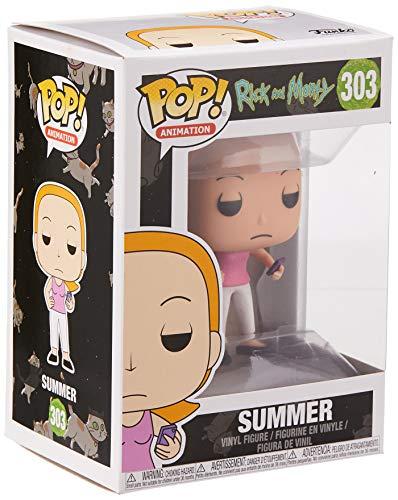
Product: Funko Pop! Animation: Rick & Morty - Summer Collectible Figure
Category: Toys & Games | Collectible Toys
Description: From Rick and morty, summer, as a stylized pop vinyl from Funko.
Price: $6.47
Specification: ProductDimensions:2.5x2.5x3.8inches|ItemWeight:3.04ounces|ShippingWeight:3.2ounces(Viewshippingratesandpolicies)|DomesticShipping:ItemcanbeshippedwithinU.S.|InternationalShipping:ThisitemcanbeshippedtoselectcountriesoutsideoftheU.S.LearnMore|ASIN:B0758XDRYH|Itemmodelnumber:22960|Manufacturerrecommendedage:5yearsandup